83rd Grey Cup

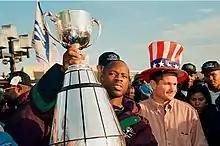
Victory celebration in Baltimore

The 83rd Grey Cup a.k.a. The Wind Bowl was the 1995 Canadian Football League championship game played between the Baltimore Stallions and the Calgary Stampeders at Taylor Field in Regina, Saskatchewan. The Stallions won the game by a score of 37–20. It marked the only time that an American-based team won the Grey Cup.